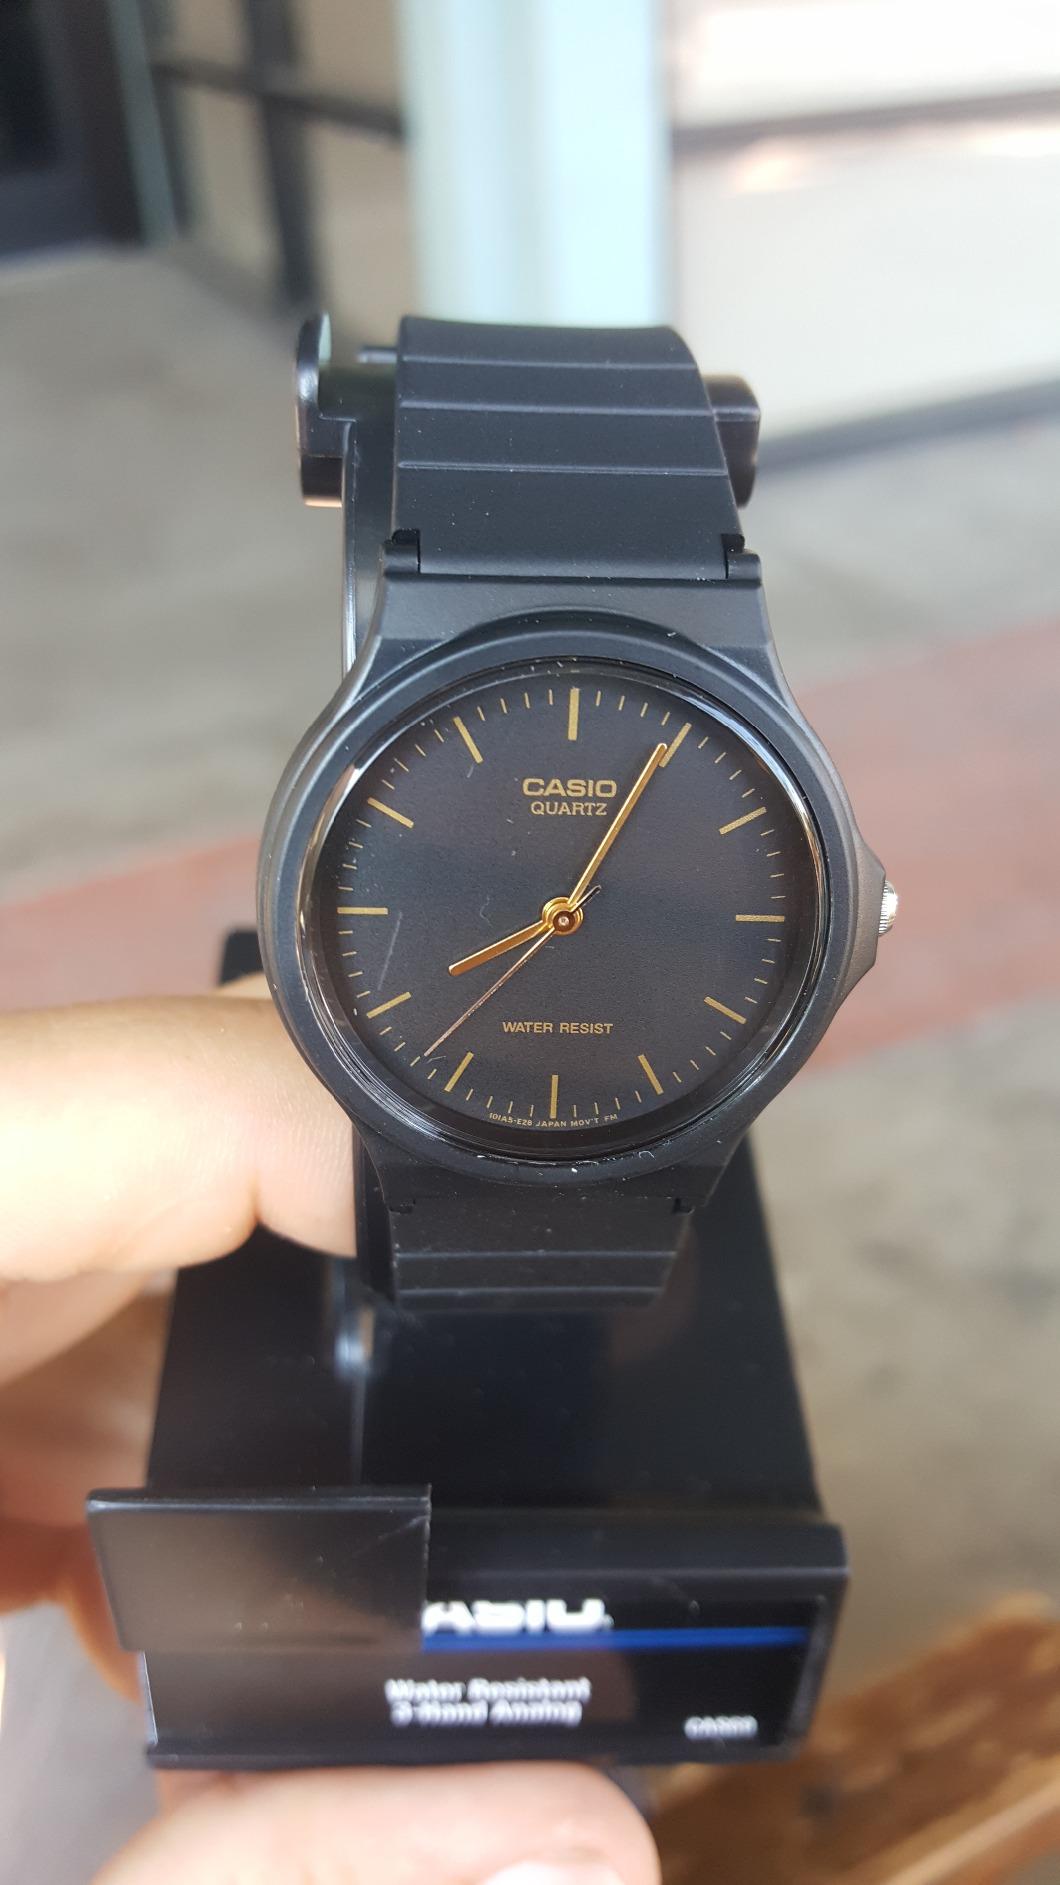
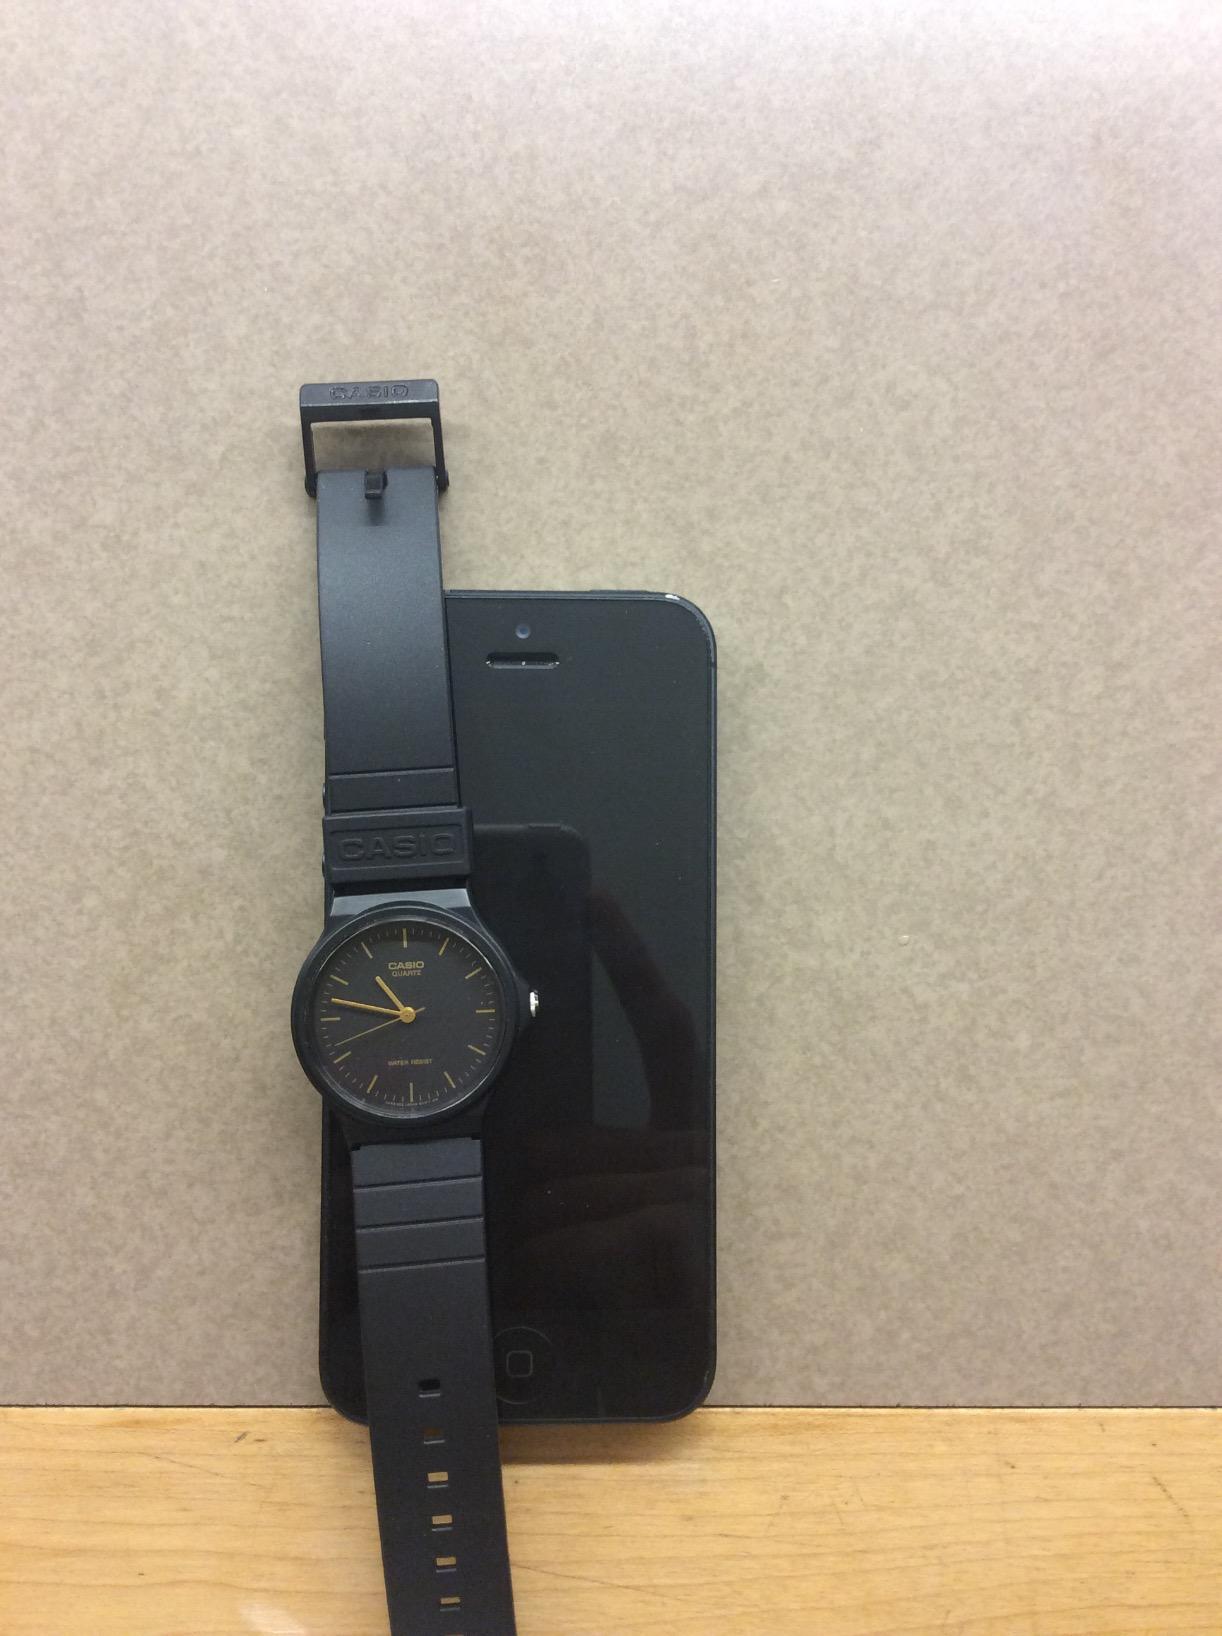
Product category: accessories_watch
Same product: yes